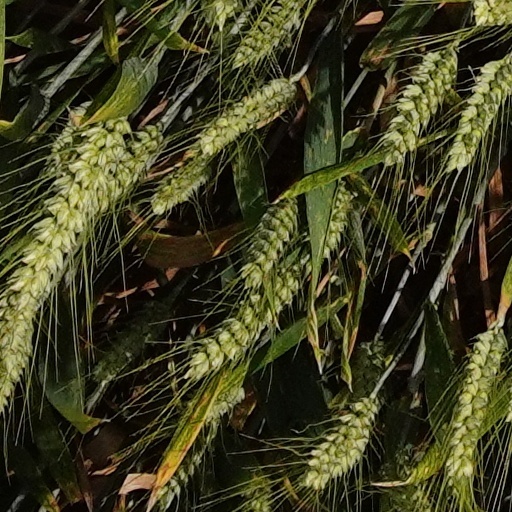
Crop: wheat